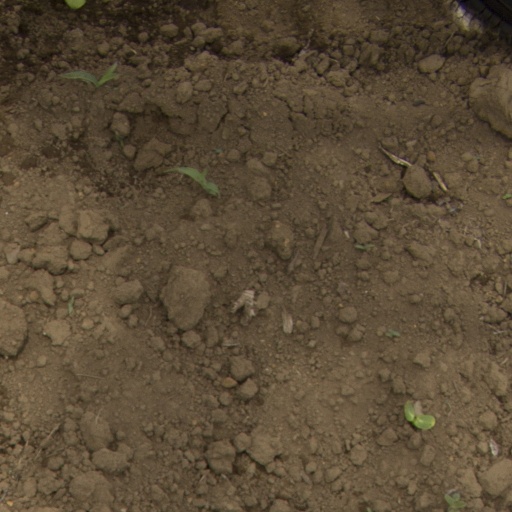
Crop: Jerusalem artichoke